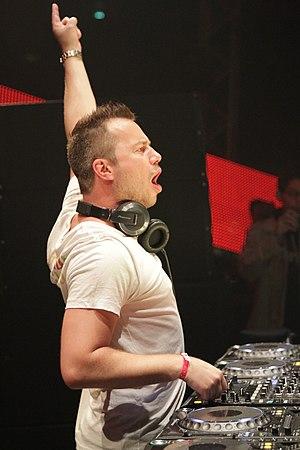
Sander van Doorn, nom de scène de Sander Ketelaars, est un DJ et producteur discographique néerlandais. Il atteint à l'apogée de sa carrière la 10ᵉ place DJ Mag Top 100, en 2009.